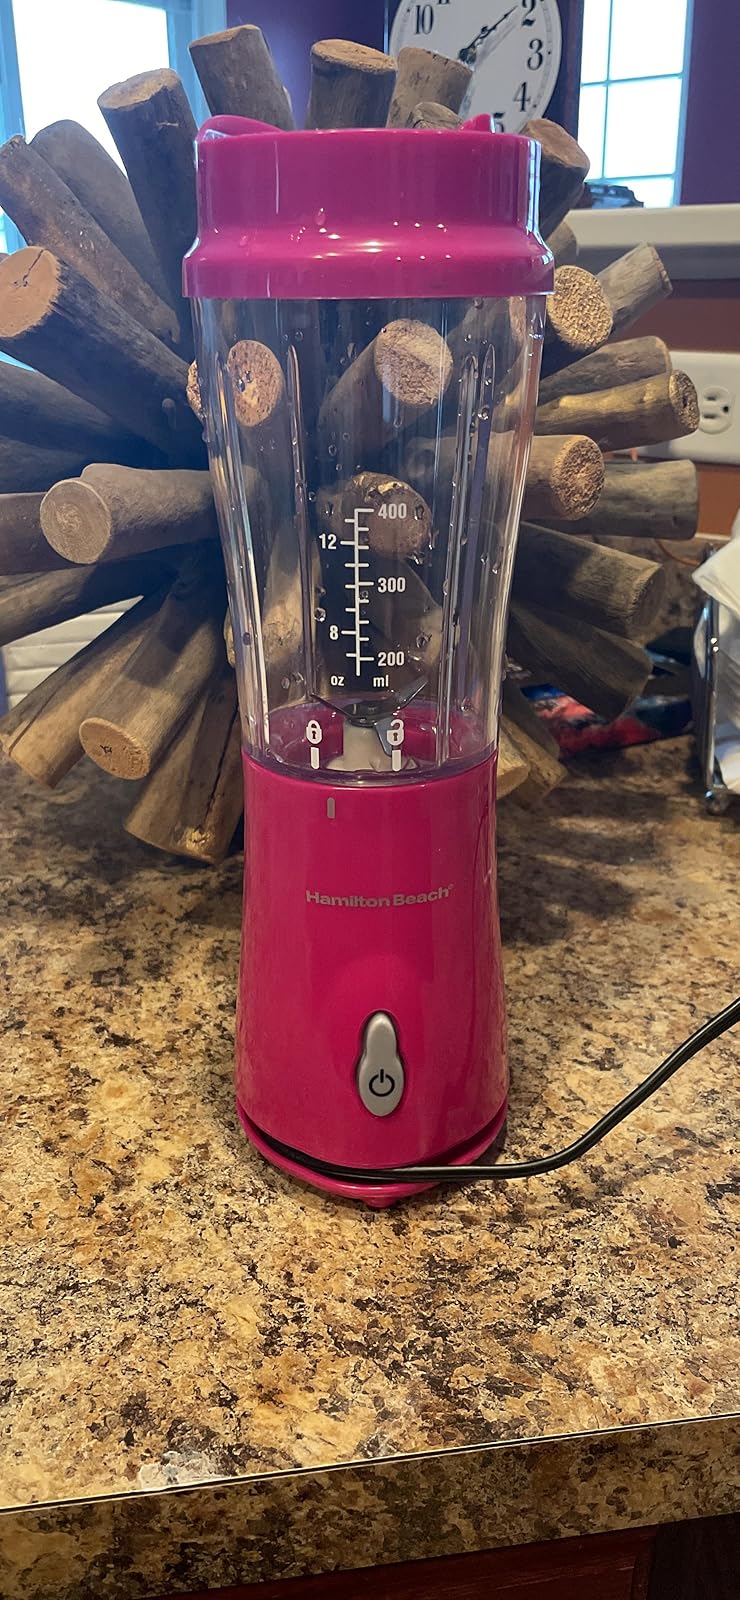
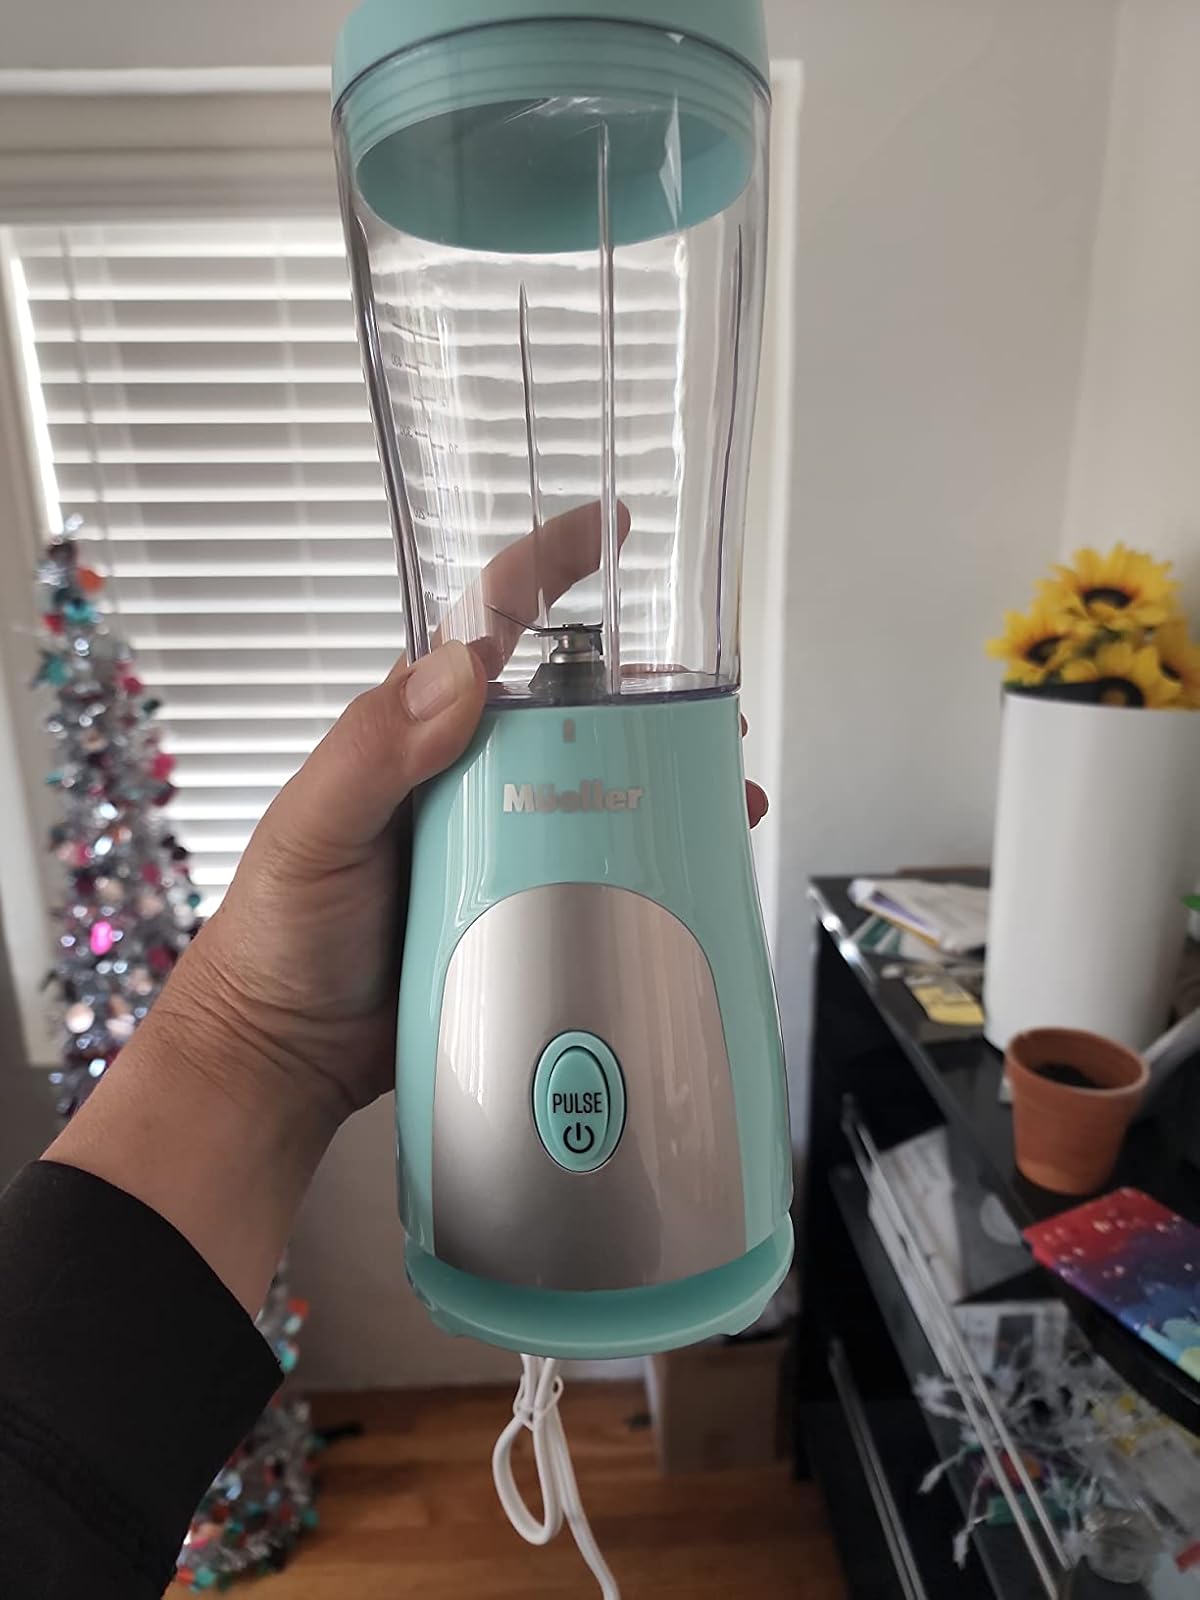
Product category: items_blender
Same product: no